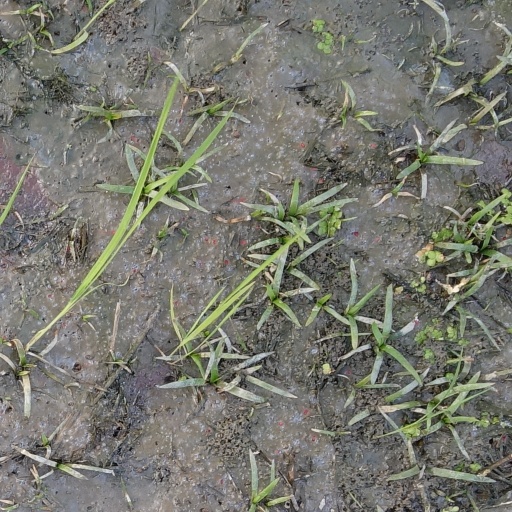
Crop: rice